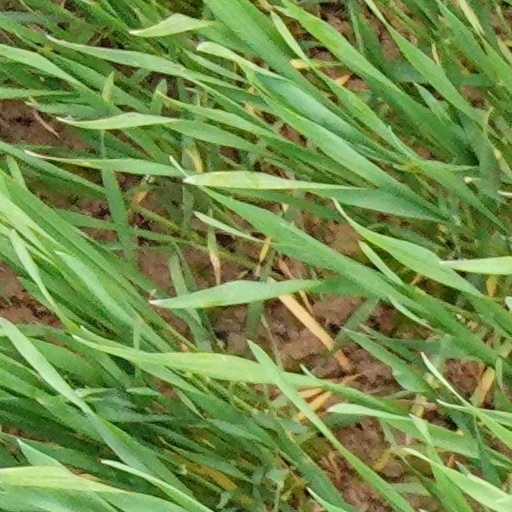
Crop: wheat